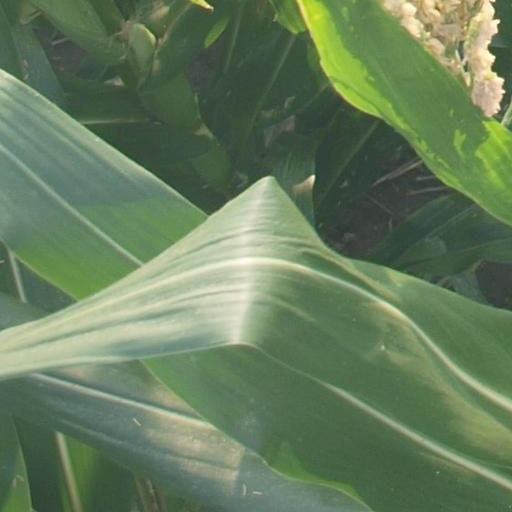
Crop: maize; corn